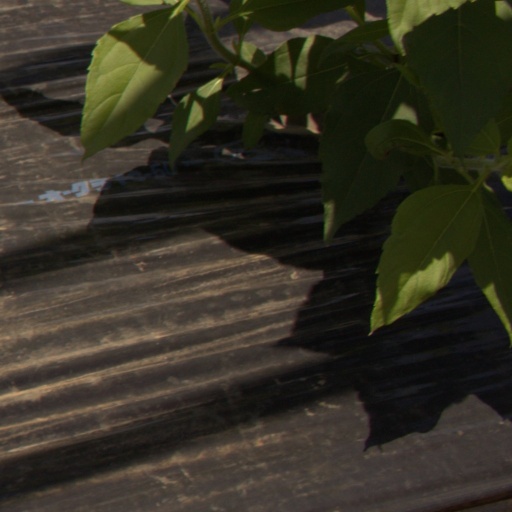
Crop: Jerusalem artichoke